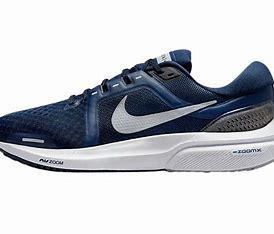
Brand: Nike
Model: Vomero 17